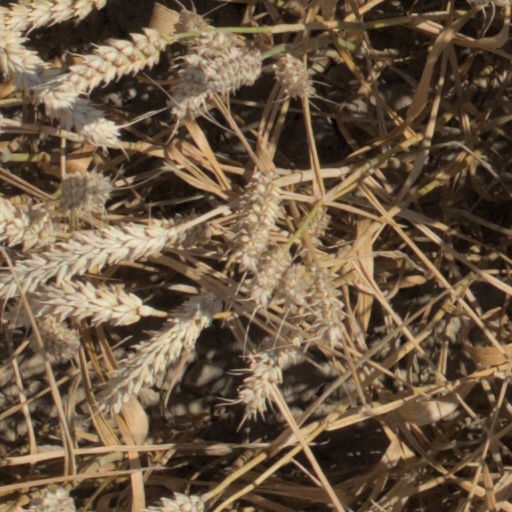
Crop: wheat